David Hume

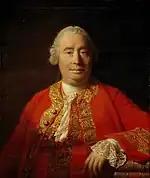
Portrait by Allan Ramsay, 1766

David Hume (born David Home; – 25 August 1776) was a Scottish philosopher, historian, economist, and essayist who was best known for his highly influential system of empiricism, philosophical scepticism and metaphysical naturalism. Beginning with "A Treatise of Human Nature" (1739–40), Hume strove to create a naturalistic science of man that examined the psychological basis of human nature. Hume followed John Locke in rejecting the existence of innate ideas, concluding that all human knowledge derives solely from experience. This places him with Francis Bacon, Thomas Hobbes, John Locke, and George Berkeley as an empiricist.